3 Count Bout

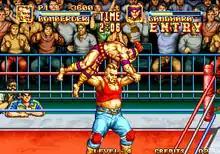
Gameplay screenshot showcasing a match with Bomberder facing off against The Gandhara.

Players can play as one of 10 fictional professional wrestlers to fight for the SWF championship title. Along with the standard wrestling match, fights locations include venues such as car parks and factories (turning it into a hardcore wrestling match, with less restrictions and the ability to use weapons). In addition to that, two players can join in together for two-on-two tag-team matches.